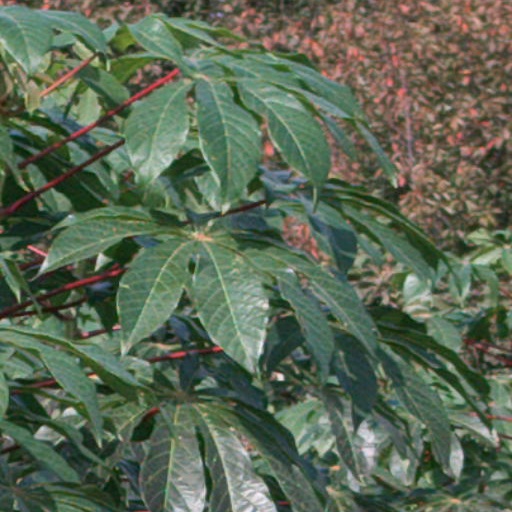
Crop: cassava